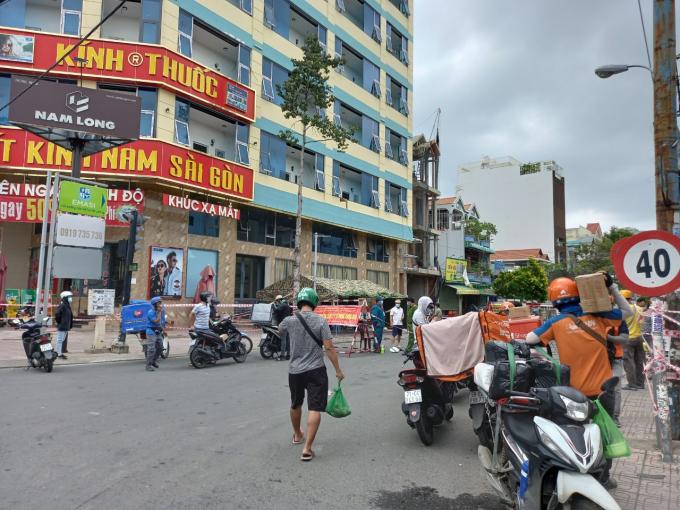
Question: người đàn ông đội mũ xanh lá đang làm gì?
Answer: người đàn ông đội mũ xanh lá đang xách đồ